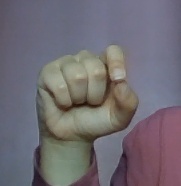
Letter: fa